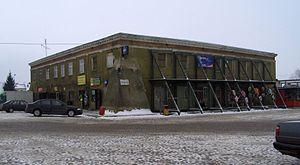
Place du marché de Żelechów.